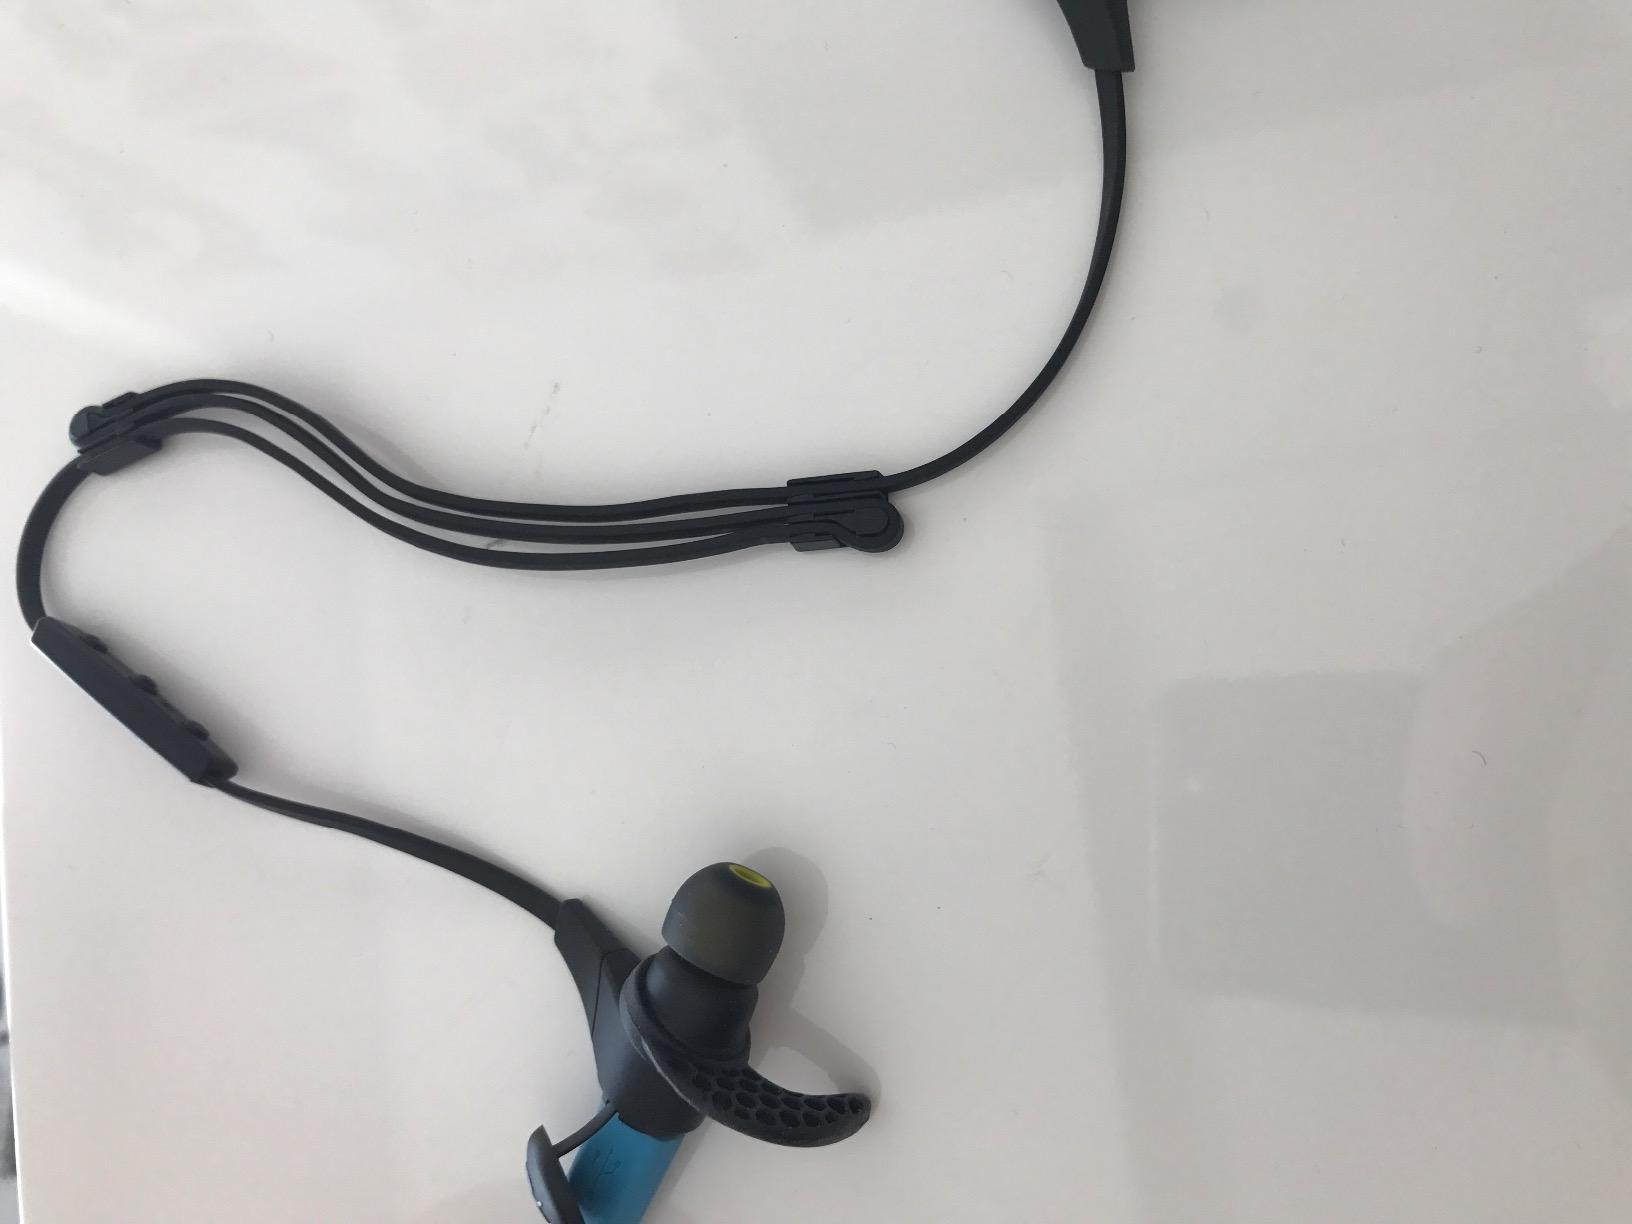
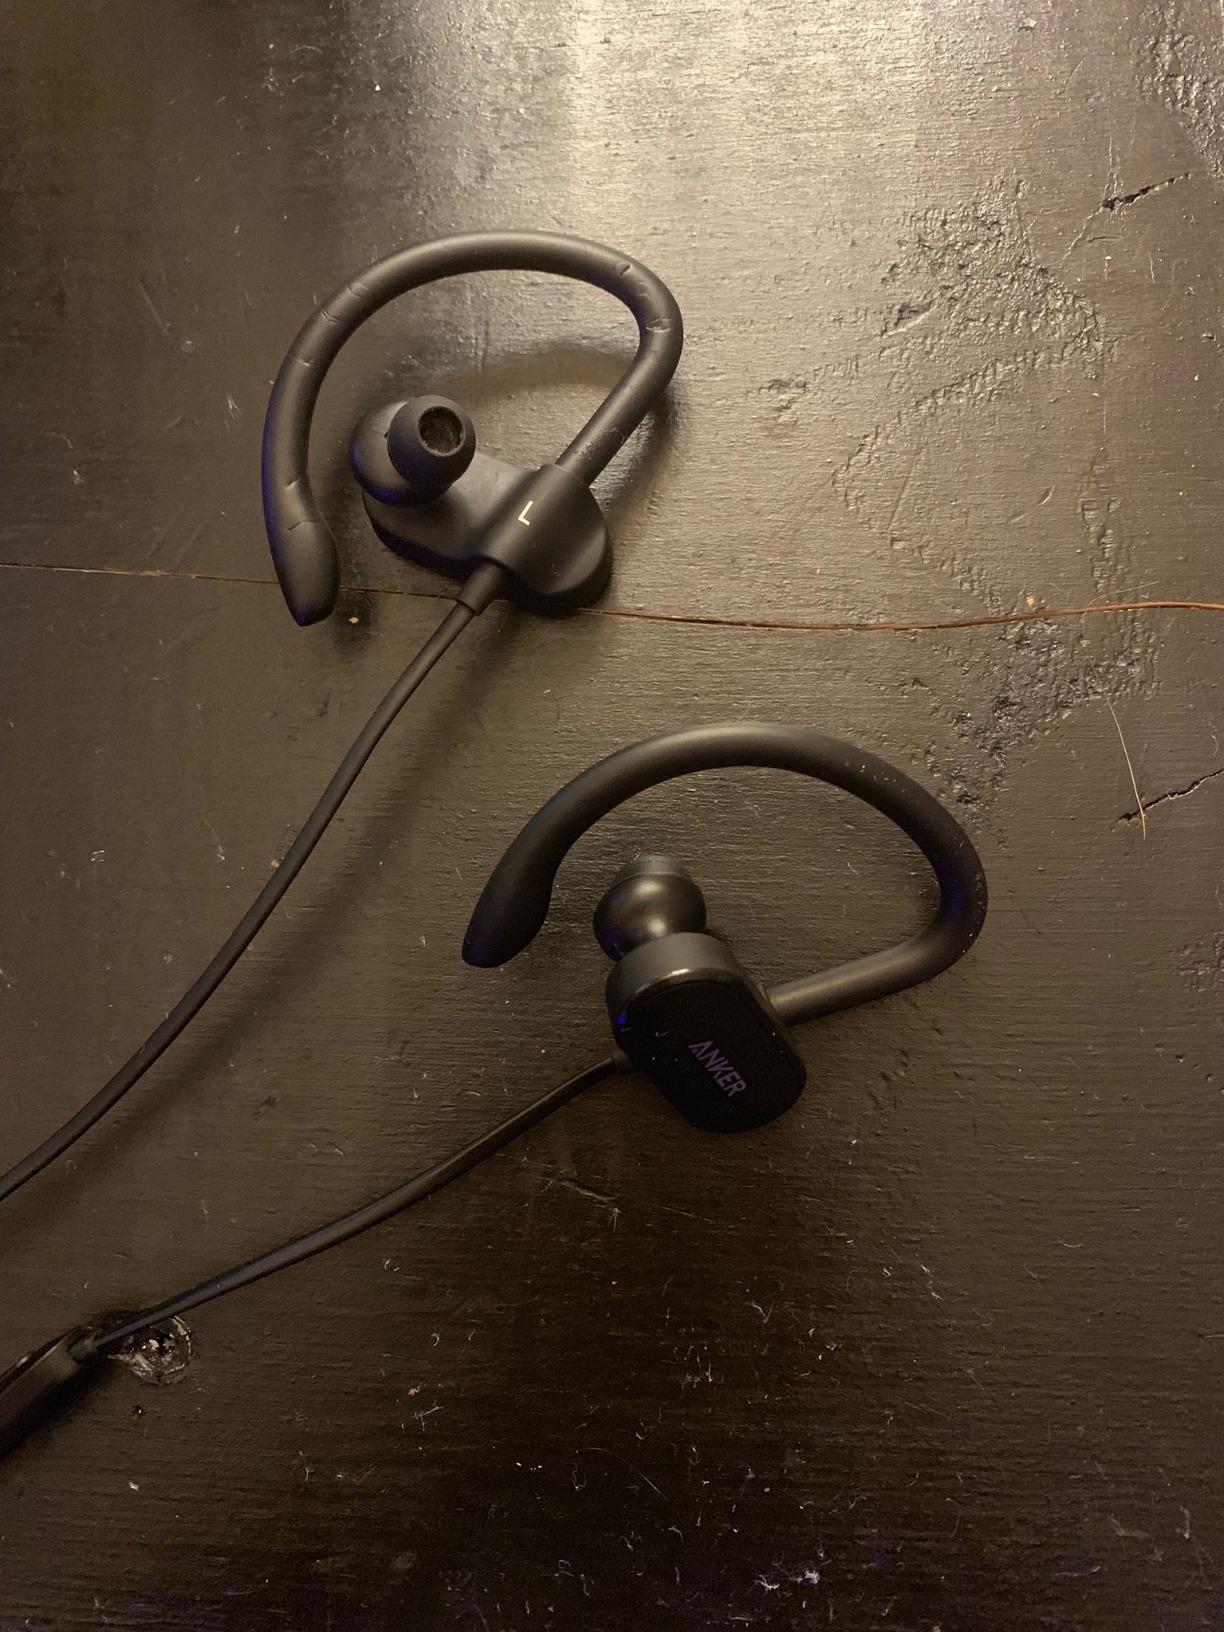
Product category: headphones
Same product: no